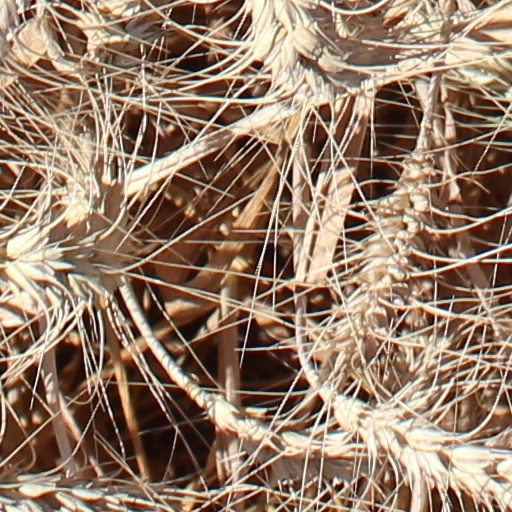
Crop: wheat